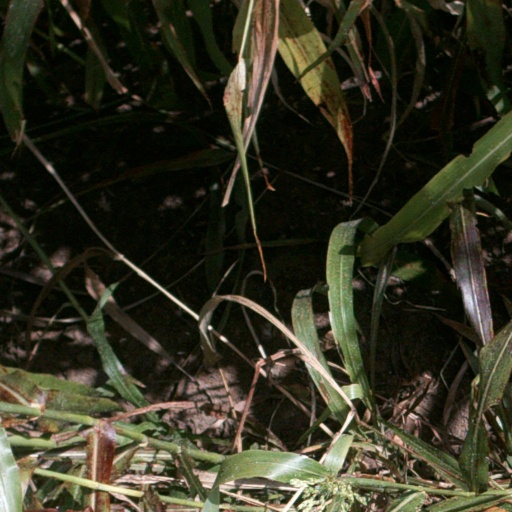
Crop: sorghum